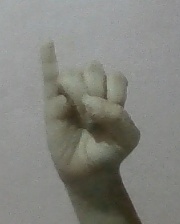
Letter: meem